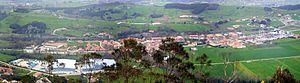
Entrambasaguas est une commune espagnole située en communauté autonome monoprovinciale de Cantabrie, dans la comarque de Trasmiera.